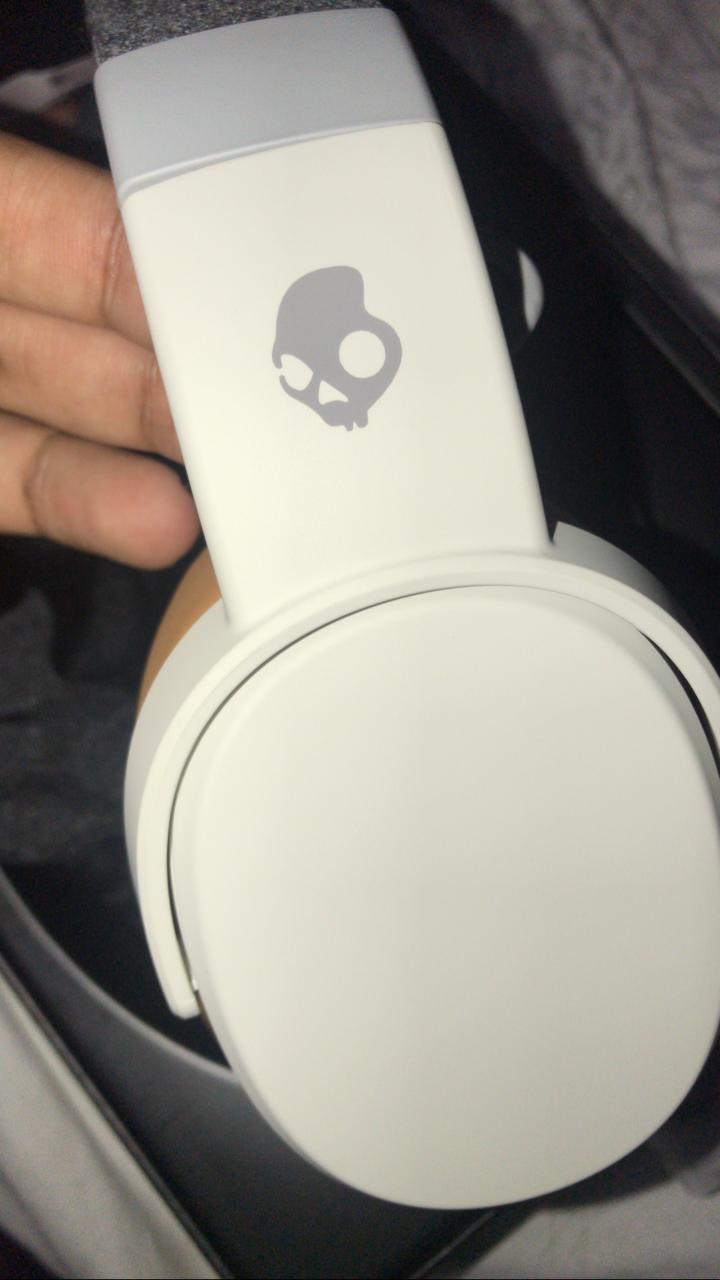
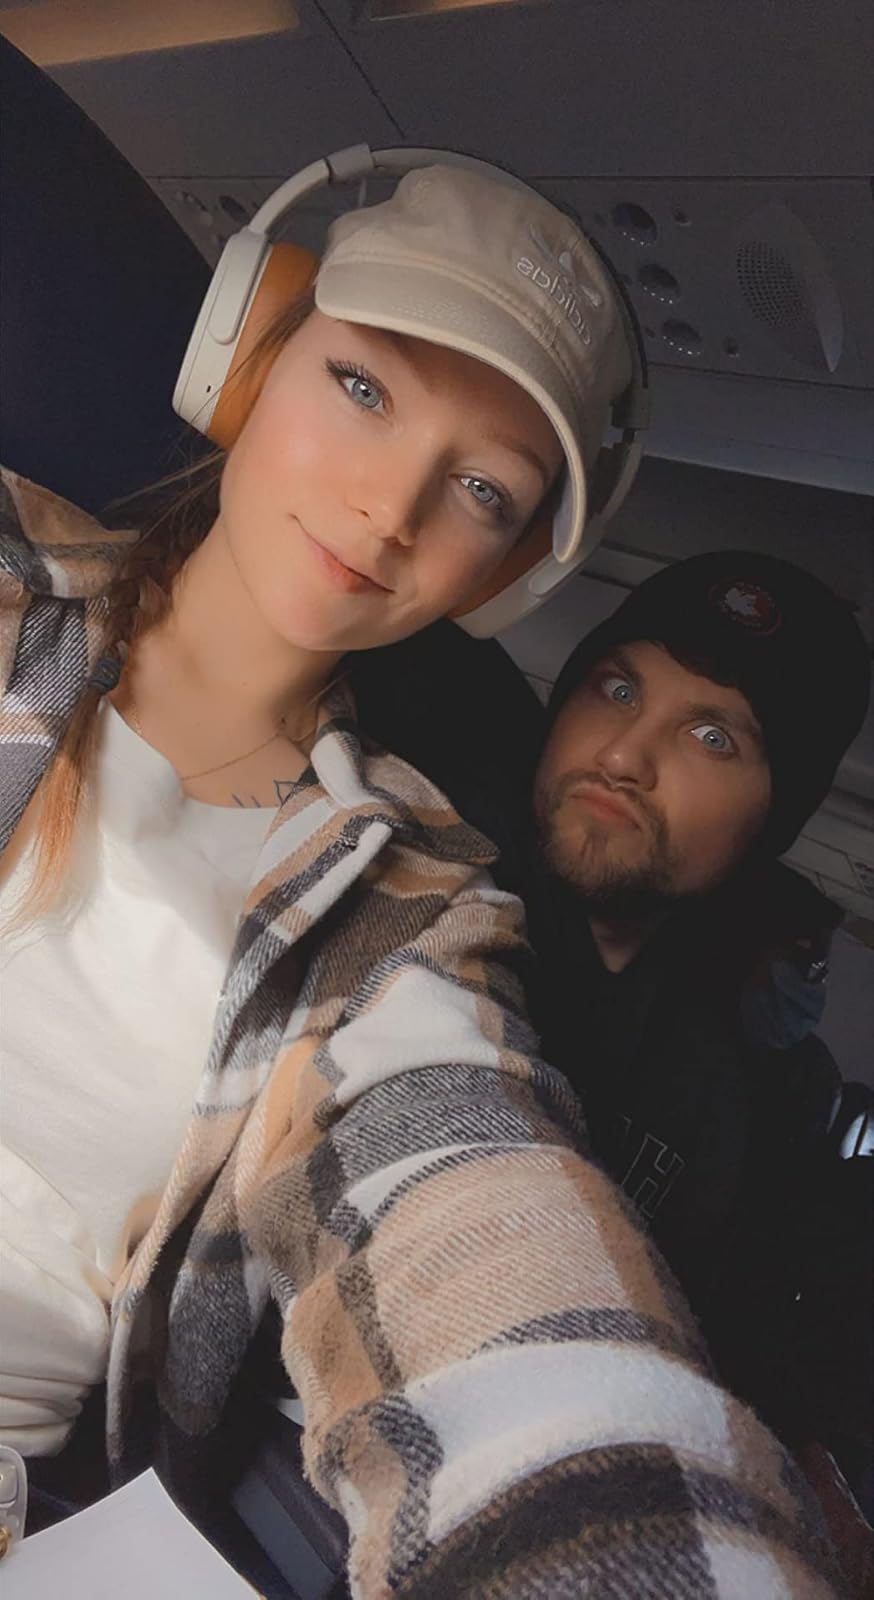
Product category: headphones
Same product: yes